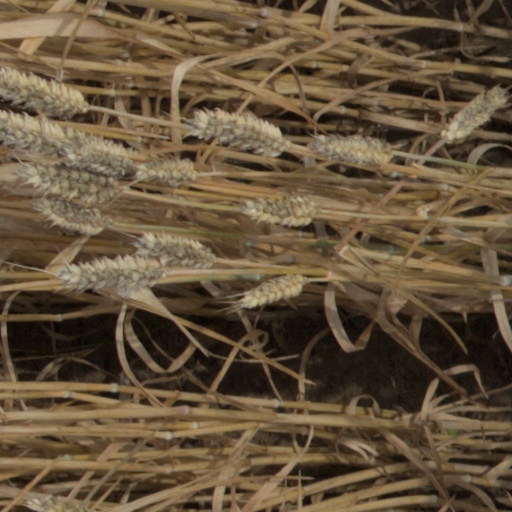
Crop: wheat